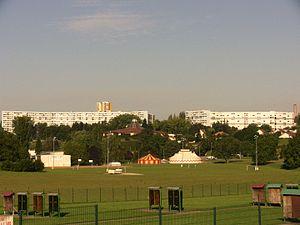
Vue de Planoise depuis la Malcombe, à Besançon (Doubs)
Planoise est l'un des quatorze quartiers de Besançon. Situé au sud-ouest de la ville, il est au cœur d’un site de 3,5 km² ceinturé par quatre forêts et deux collines, à environ 2 km du Doubs et 3,5 km du centre-ville. Il est limitrophe des Tilleroyes, de Saint-Ferjeux, et de Velotte au nord et à l’est, ainsi que des communes d'Avanne-Aveney, Grandfontaine-la Belle Étoile, et Franois au sud et à l’ouest. Le secteur est bien desservi par les transports en commun grâce au tramway et à plusieurs lignes de bus Ginko et d'agglomération, et se trouve également à un carrefour routier avec la rue de Dole/R.N.73 et la R.N.57. Il faisait administrativement partie du canton de Besançon-Planoise jusqu’en 2014 mais est désormais associé à celui de Besançon-1, relevant de la ville de Besançon pour tout le reste de son administration et de sa gestion.
La Malcombe est le nom d'un secteur et complexe sportif de Besançon situé dans la zone du Grand Planoise.
Cet article décrit les principaux quartiers de Besançon ainsi que les secteurs de ces derniers. Les quartiers de Besançon présentent une étonnante diversité, de Velotte aux allures de village champêtre à la vaste ZUP de Planoise en passant par La Boucle et Battant au patrimoine architectural remarquable.